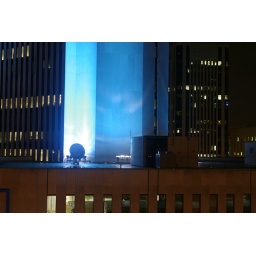
roof and dish in blue